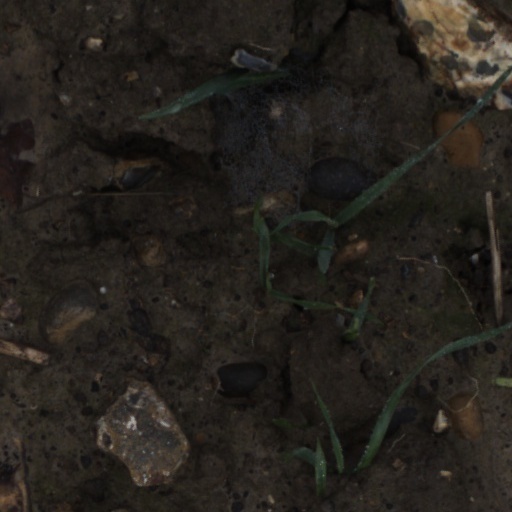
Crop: wheat